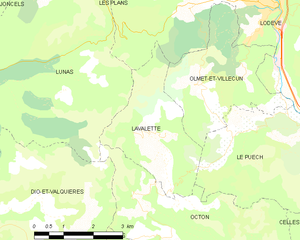
Carte de la commune française de code INSEE 34133 - Lavalette (Hérault)
Lavalette est une commune française située dans le département de l'Hérault en région Occitanie.